Protein detoxification

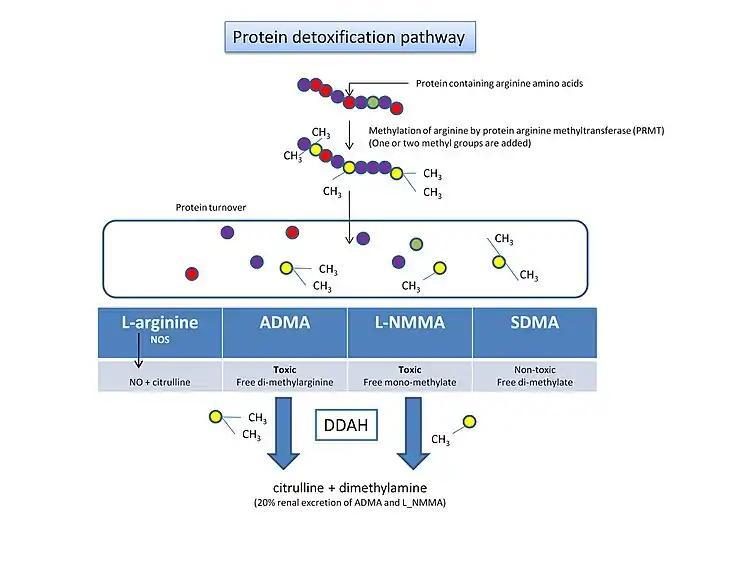
Protein detoxification pathway.

In 1970, it was demonstrated that protein turnover releases the free methylated arginine derivatives: